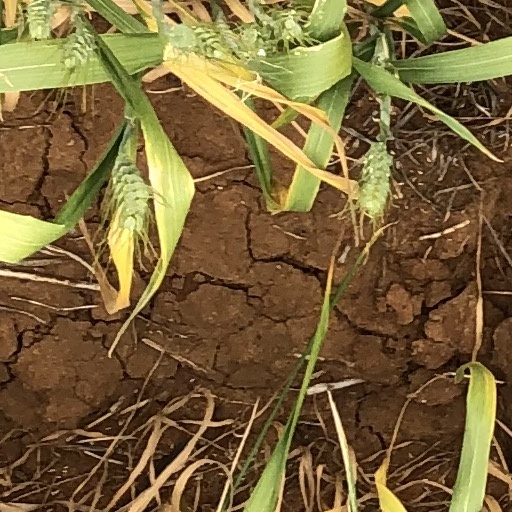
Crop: wheat